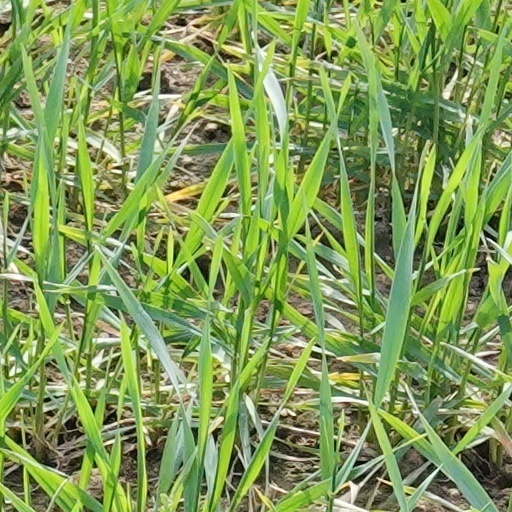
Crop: wheat